Little Brown Jug (college football trophy)

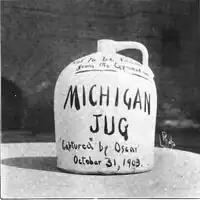
Photograph of the "Michigan Jug" (which was neither little nor brown) from the 1909 "Michiganensian"

The earthenware jug, originally used by Michigan coach Fielding H. Yost, is painted with the victories of each team. The name most likely originates in the 1869 song of the same name by Joseph Winner.